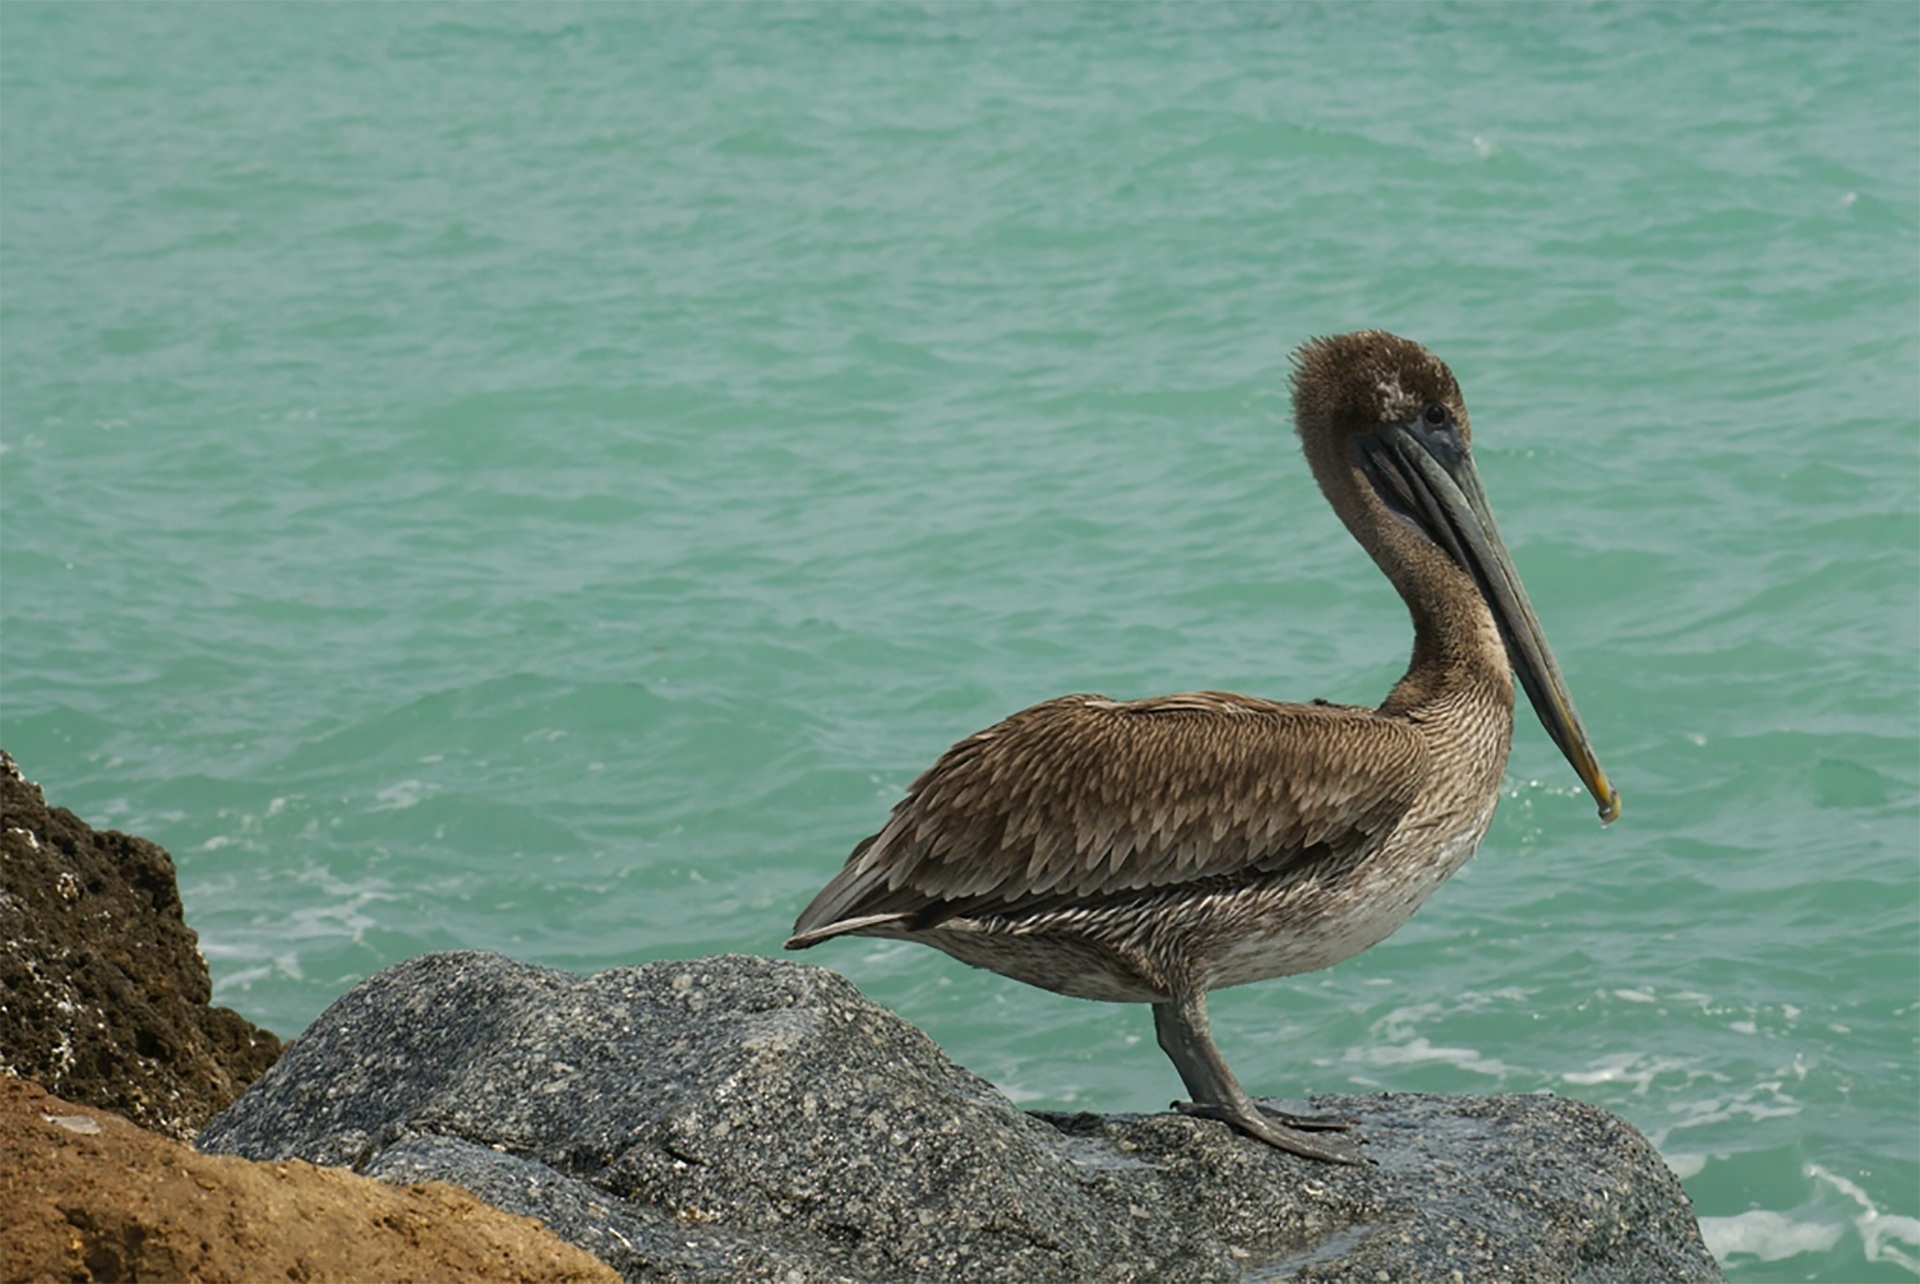
beach, sea, water, nature, ocean, bird, shore, pelican, seabird, wildlife, beak, blue, seashore, fauna, rocks, outdoors, waves, feathers, vertebrate, gulf, shorebird